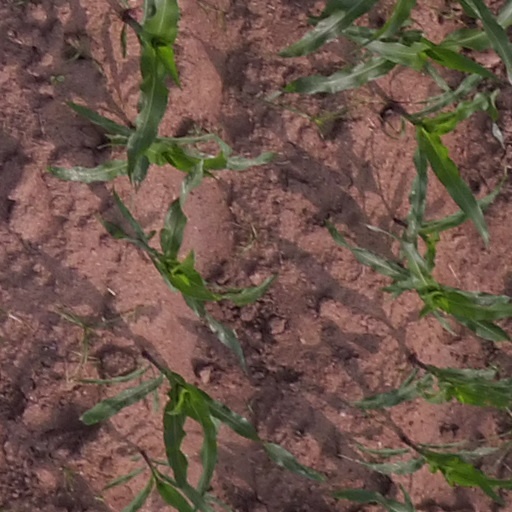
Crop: maize; corn